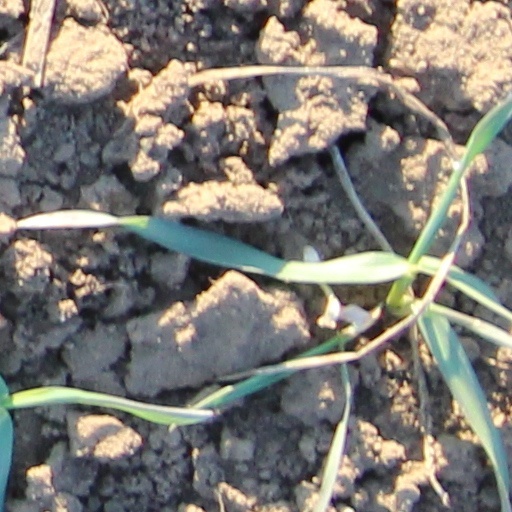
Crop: wheat